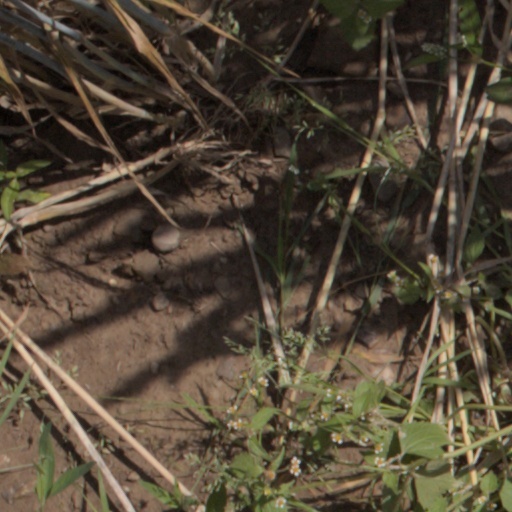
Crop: wheat